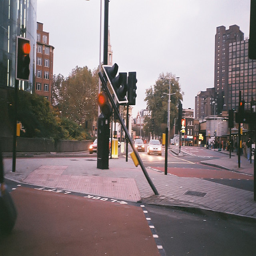
A stop light is leaning over in the intersection.
A street light pole is leaning towards the ground.
A traffic light in a city leans as if it is about to fall.
A street light that has been bent forward.
A leaning traffic signal siting on the side of a city road.